Faroe Islands

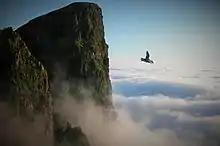
Beinisvørð, on the west coast of Suðuroy

The Faroes belong to the Faroe Islands boreal grasslands ecoregion. The natural vegetation of the Faroe Islands is dominated by arctic-alpine plants, wildflowers, grasses, moss, and lichen. Most of the lowland area is grassland, and some are heath, dominated by shrubby heathers, mainly "Calluna vulgaris". Among the herbaceous flora that occurs in the Faroe Islands is the cosmopolitan marsh thistle, "Cirsium palustre".